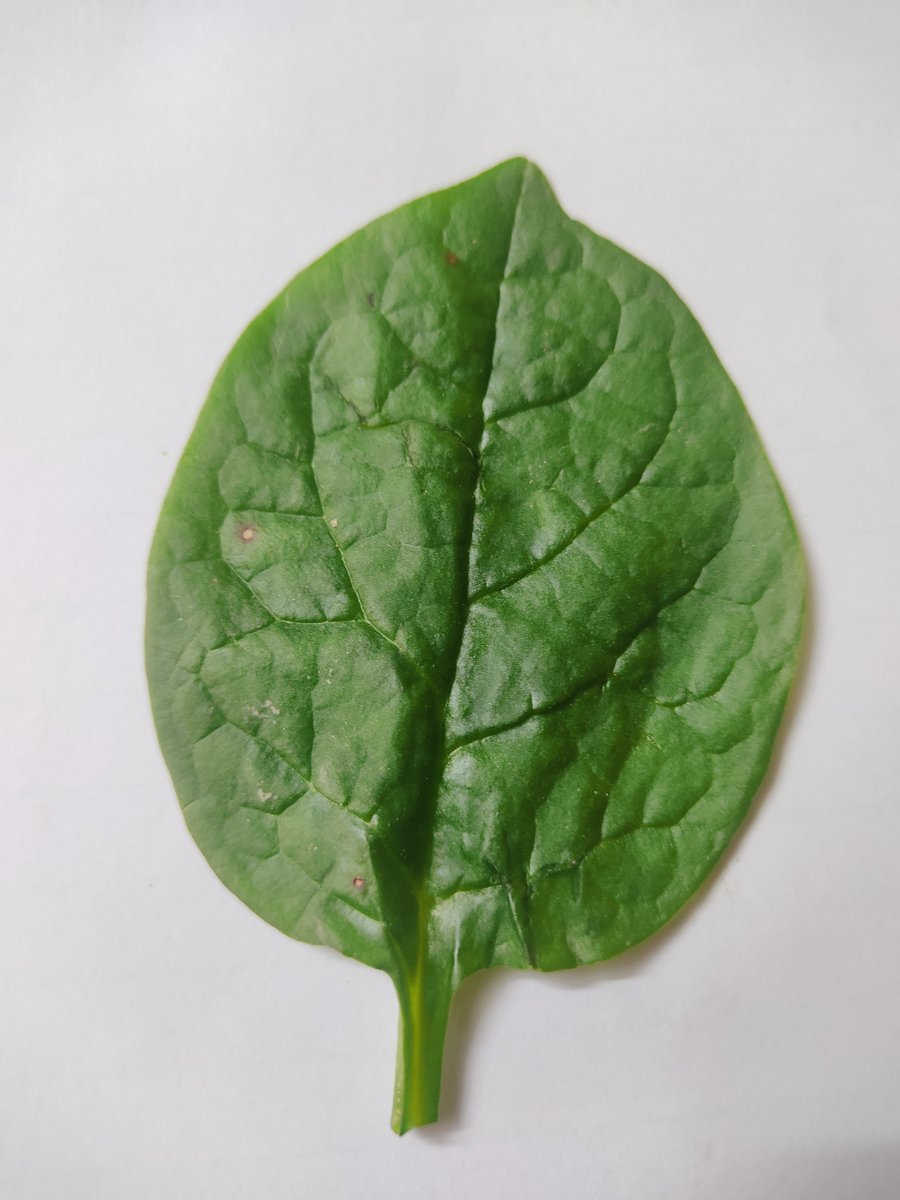
Label: Bacterial-Spot